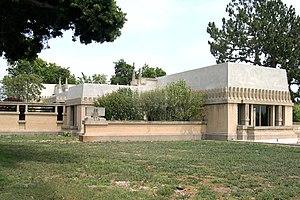
La Hollyhock House est une maison américaine située à Los Angeles, dans le comté de Los Angeles, en Californie. Dessinée par Frank Lloyd Wright, elle est inscrite au Registre national des lieux historiques depuis le 6 mai 1971, est classée National Historic Landmark depuis le 29 mars 2007 et est constitue un bien du patrimoine mondial avec d'autres réalisations de l'architecte depuis 2019.
Liste complète des 135 National Historic Landmarks de Californie.
Frank Lloyd Wright, né le 8 juin 1867 à Richland Center dans le Wisconsin et mort le 9 avril 1959 à Phoenix en Arizona, est un architecte et concepteur américain.
Cet article propose une liste exhaustive des réalisations de Frank Lloyd Wright. Huit d'entre elles sont classées sur la liste du patrimoine mondial de l'UNESCO depuis le 7 juillet 2019 au titre des œuvres architecturales du XXᵉ siècle de Frank Lloyd Wright.